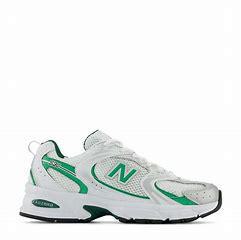
Brand: New
Model: Balance New Balance 530